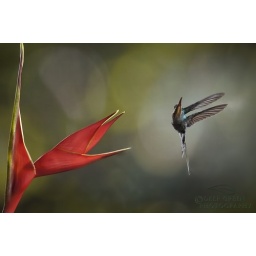
Green hermit pausing while feeding from Heliconia in a Costa Rican cloud forest